Four boxes of liberty

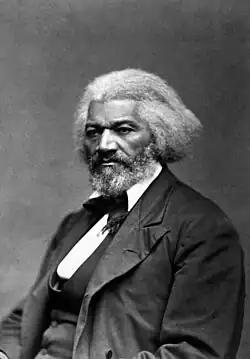
Frederick Douglass (1818–1895)

A version that is close to the modern forms was introduced by Frederick Douglass, an escaped slave who became an influential public figure in the Union States and United Kingdom before the U.S. Civil War, and had a long and distinguished career after the war.